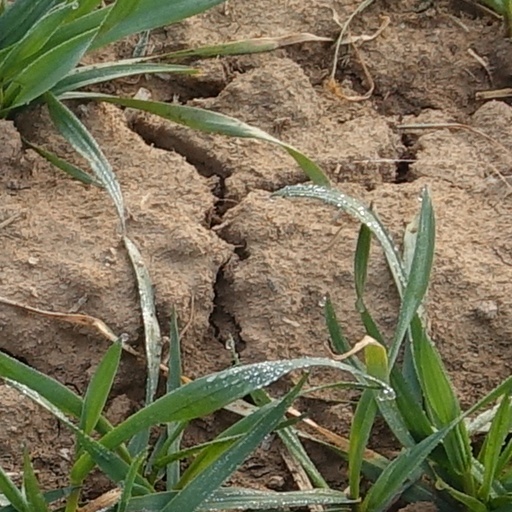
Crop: wheat